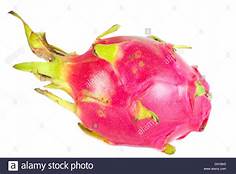
Label: Dragonfruit